Marxism–Leninism

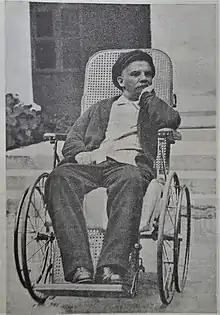
At his death on 21 January 1924, Lenin's political testament ordered the removal of Stalin as General Secretary because of his abusive personality.

Some academics, such as Stéphane Courtois ("The Black Book of Communism"), Steven Rosefielde ("Red Holocaust"), and Rudolph Rummel ("Death by Government"), wrote of mass, excess deaths under Marxist–Leninist regimes. These authors defined the political repression by communists as a "Communist democide", "Communist genocide", "Red Holocaust", or followed the "victims of Communism" narrative. Some of them compared Communism to Nazism and described deaths under Marxist–Leninist regimes (civil wars, deportations, famines, repressions, and wars) as being a direct consequence of Marxism–Leninism. Some of these works, in particular "The Black Book of Communism" and its 93 or 100 millions figure, are cited by political groups and Members of the European Parliament. Without denying the tragedy of the events, other scholars criticise the interpretation that sees communism as the main culprit as presenting a biased or exaggerated anti-communist narrative. Several academics propose a more nuanced analysis of Marxist–Leninist rule, stating that anti-communist narratives have exaggerated the extent of political repression and censorship in communist states and drawn comparisons with what they see as atrocities that were perpetrated by capitalist countries, particularly during the Cold War. These academics include Mark Aarons, Noam Chomsky, Jodi Dean, Kristen Ghodsee, Seumas Milne, and Michael Parenti. Ghodsee, Nathan J. Robinson, and Scott Sehon wrote about the merits of taking an anti anti-communist position that does not deny the atrocities but make a distinction between anti-authoritarian communist and other socialist currents, both of which have been victims of repression.